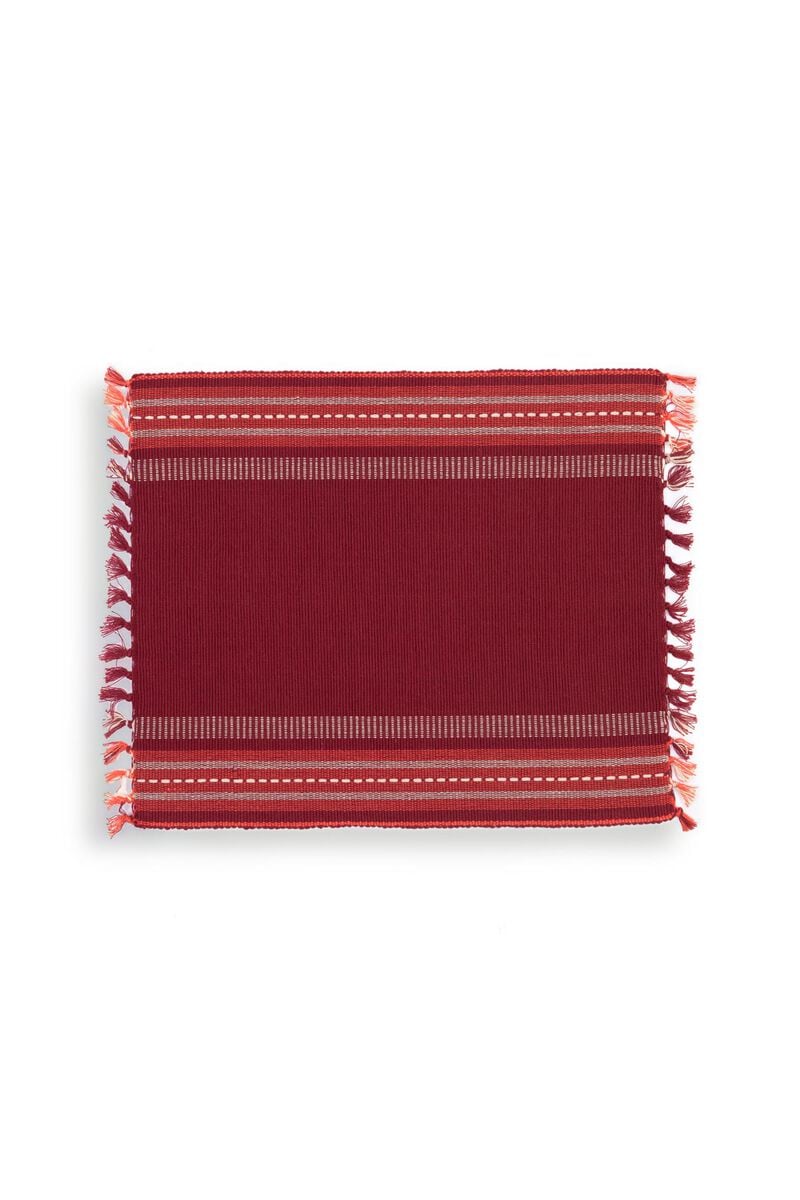
burgundy red stripe handkerchief